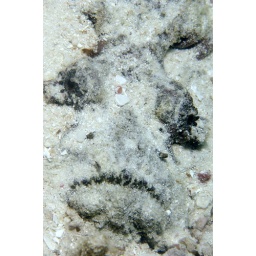
These fish bury themselves in the sand and wait for an unsuspecting fish to swim over. Wakatobi, Indonesia